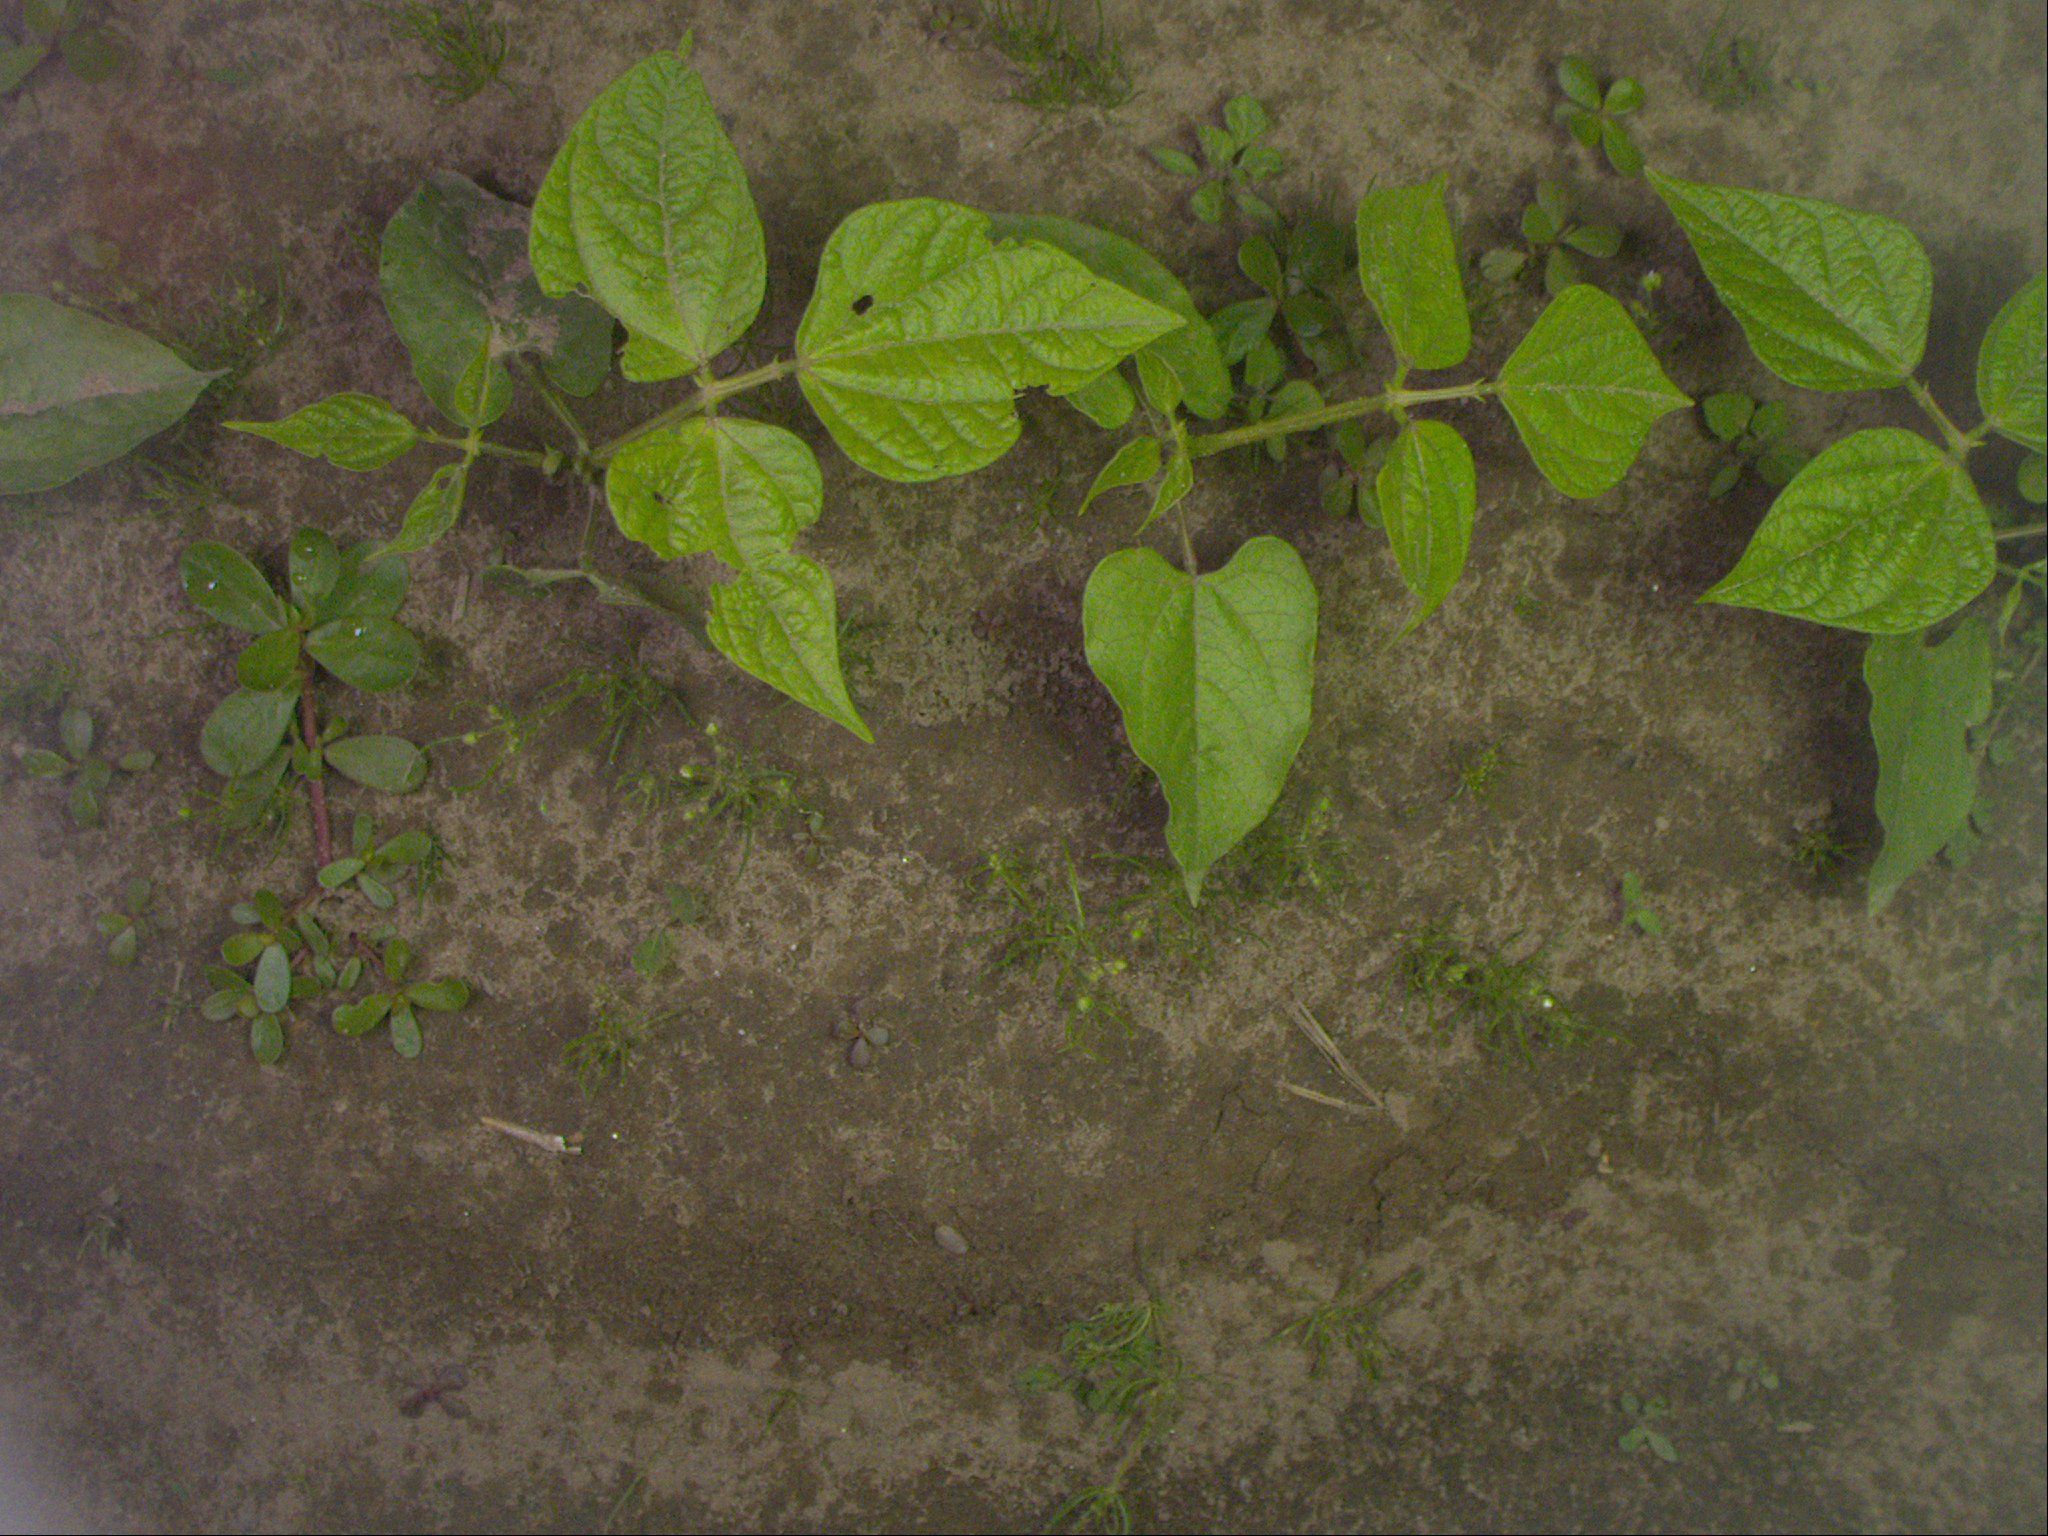
Crop: bean
Objects: bean, stem_bean, bean, stem_bean, bean, stem_bean, bean